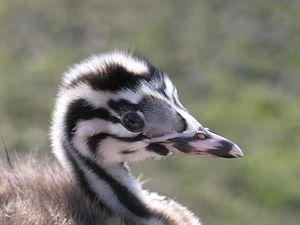
Tête d'un Grèbe huppé (Podiceps cristatus) juvénile, montrant les rayures noires et blanches caractéristiques. Photo prise durant une opération de secours menée en été 2006. Une bande mêlée de Grèbes huppés et castagneux a été attrapée dans une zone du lac de Cerknica (Slovénie) en train de s'assécher, puis relâchée dans une partie permanente du lac. Slovenščina: Glava mladiča čopastega ponirka (Podiceps cristatus) z značilnimi črnobelimi progami. Slikan iz roke med reševalno akcijo poleti 2006. Mešana jata čopastih in malih ponirkov je ostala ujeta v izginjajočem bazenčku, enem redkih ki so ostali, ko je Cerkniško jezero skoraj popolnoma presahnilo. Ptiče smo ujeli in prenesli v bližnji zadrževalnik s stabilnim vodostajem.